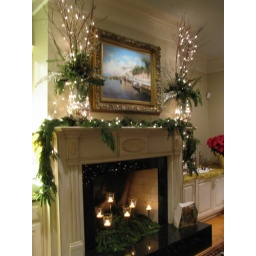
Gold and silver vases,red dogwood twigs, fresh firs and berries, garlands and candles in the fireplace